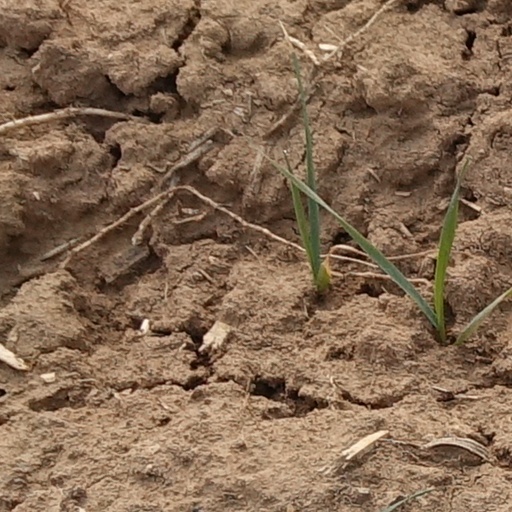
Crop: wheat